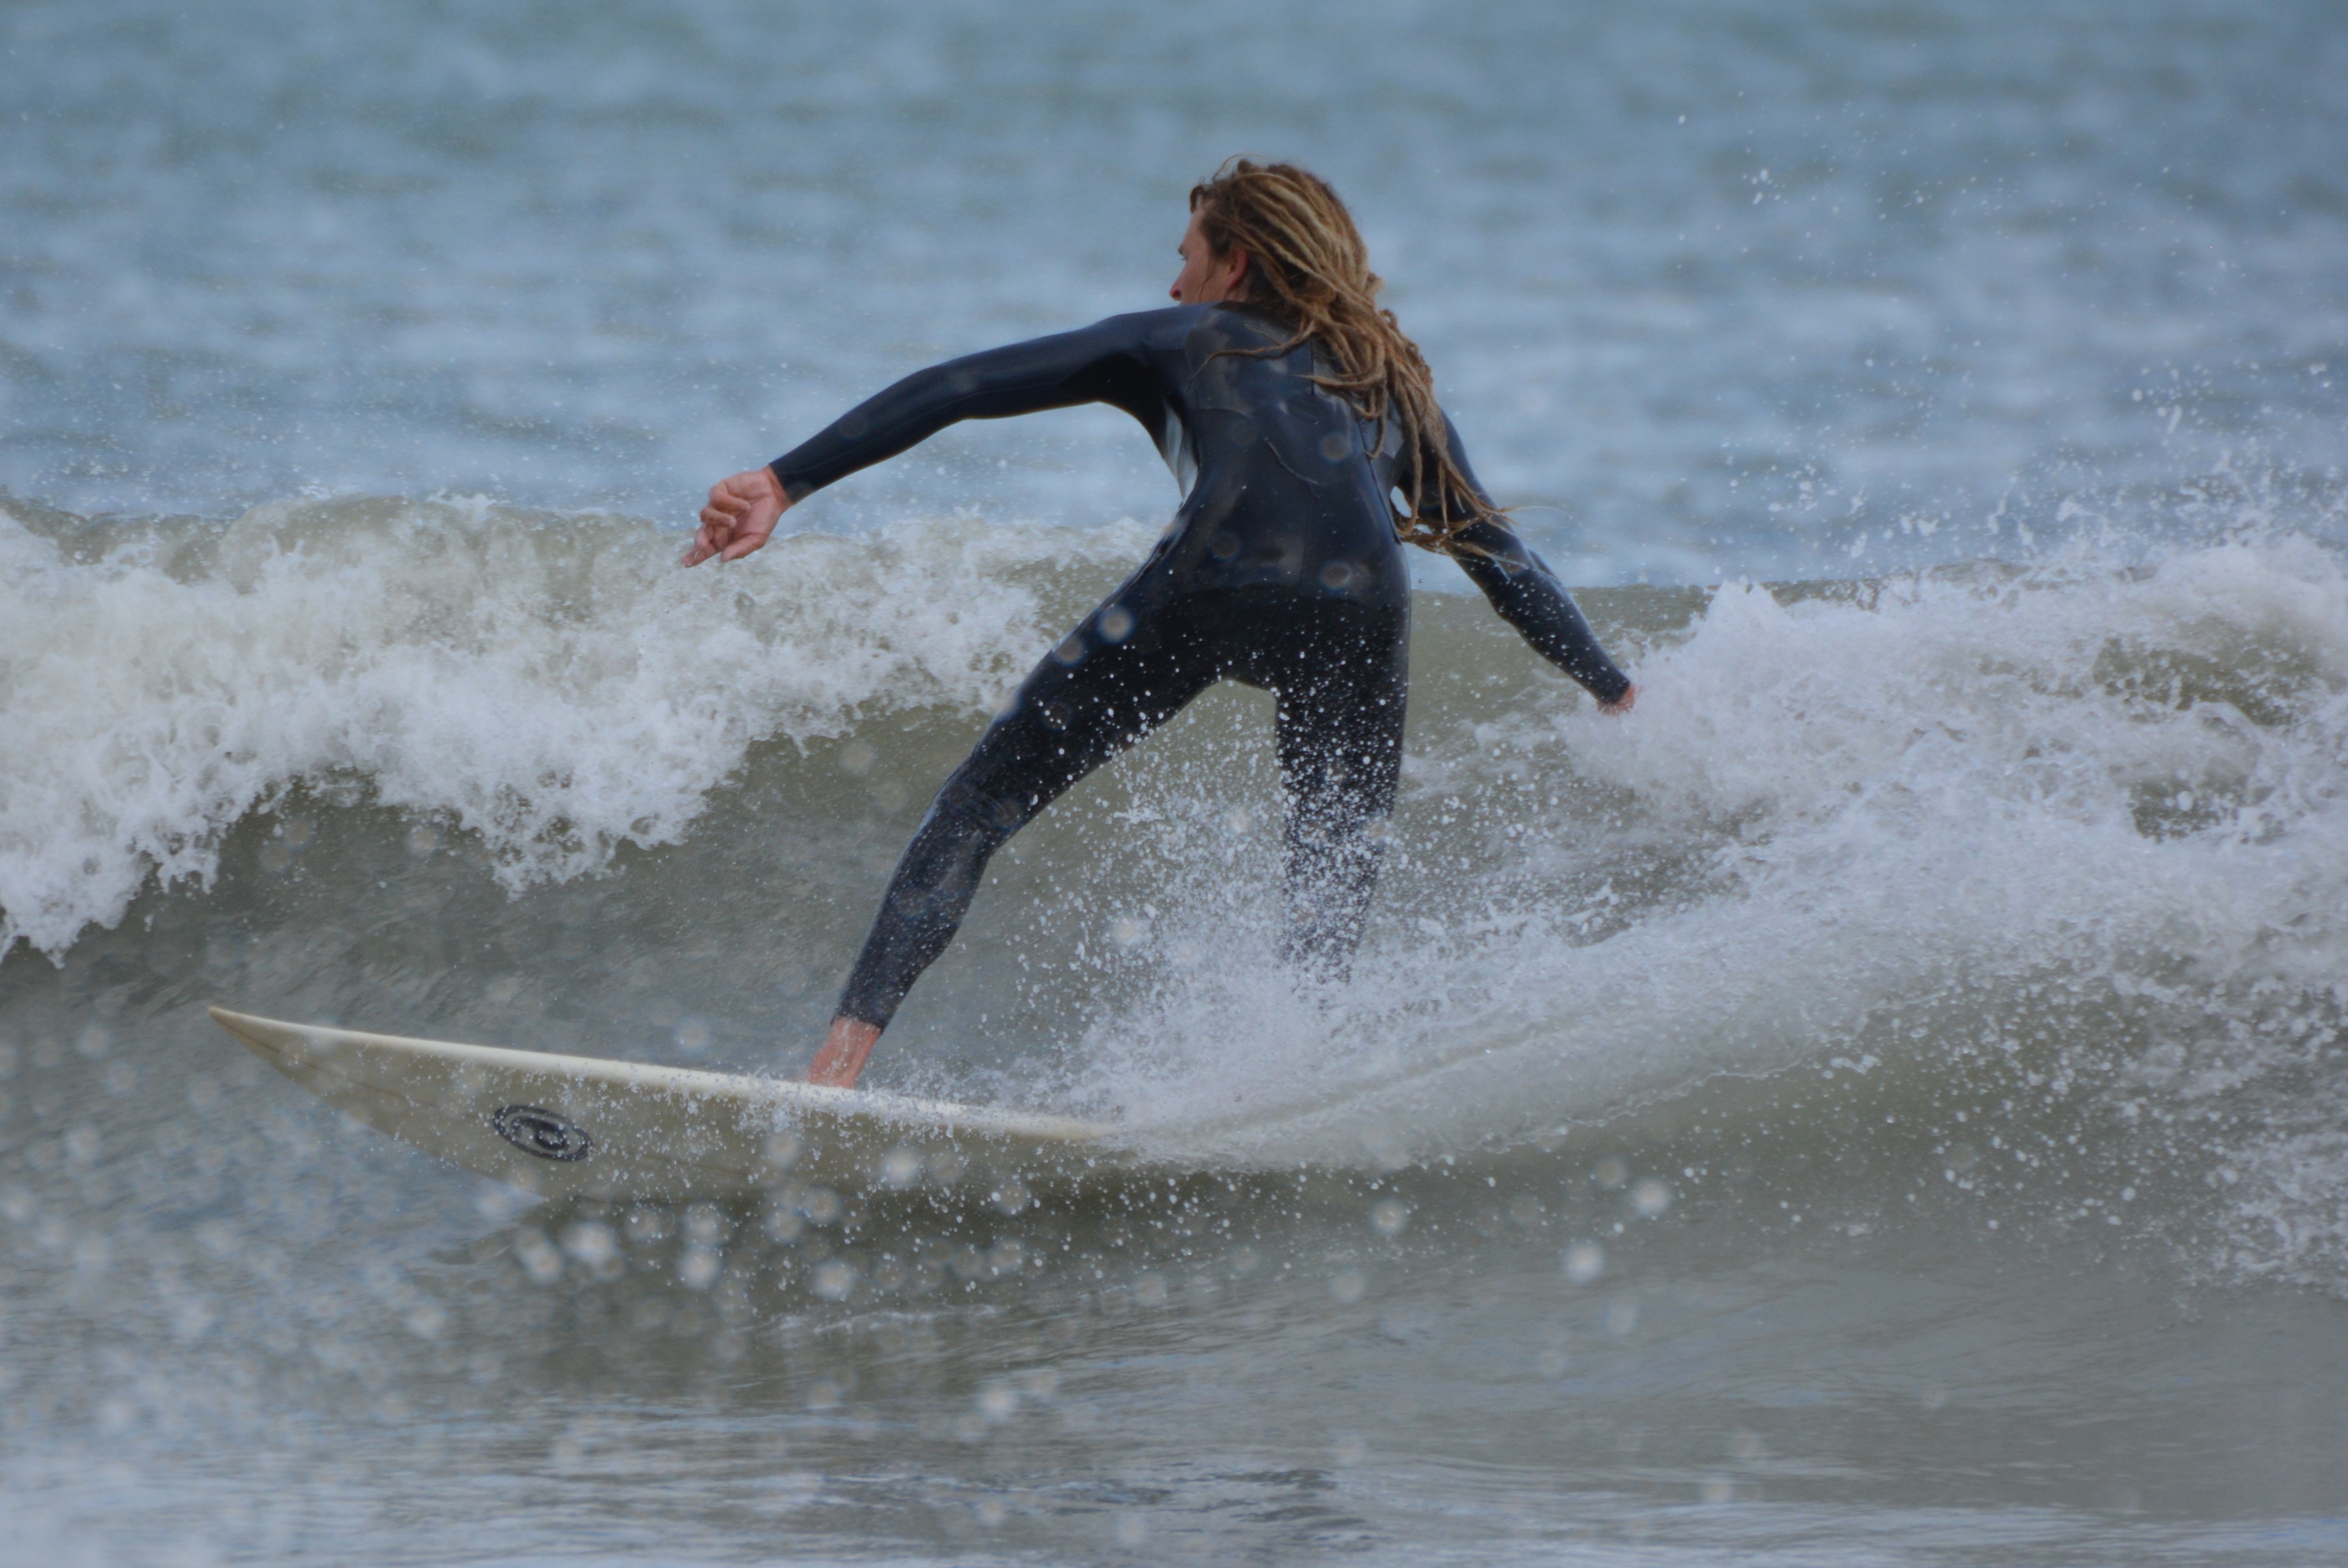
man, sea, people, wave, surfer, surfing, paddle, action, surfboard, extreme sport, waves, sports, skimboarding, water sport, wind wave, boardsport, surfing equipment and supplies, surface water sports, individual sports